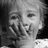
Emotion: surprise